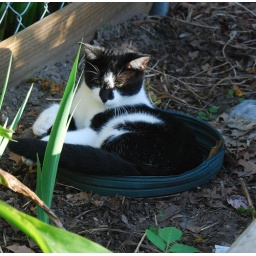
cat in pot